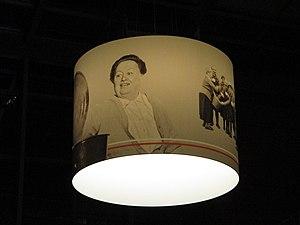
Halles de Lyon-Paul Bocuse
Les Halles de Lyon Paul Bocuse ou La Halle ou parfois le ventre de Lyon sont des halles de 1971, du 3e arrondissement de Lyon, en Auvergne-Rhône-Alpes. Ce marché couvert de 13 500 m², d'une soixantaine de commerçants et restaurants, est un des hauts-lieux emblématiques de la cuisine lyonnaise, dédié aux mères lyonnaises, et au célèbre chef cuisinier emblématique lyonnais 3 étoiles au Guide Michelin Paul Bocuse.
Eugénie Brazier, surnommée la mère Brazier, née le 12 juin 1895 à La Tranclière et morte le 2 mars 1977 à Sainte-Foy-lès-Lyon, est une chef cuisinière française. Fondatrice du restaurant la Mère Brazier, c'est une des « mères » emblématiques des bouchons lyonnais.
La rue Eugénie-Brazier est une rue située dans le 1ᵉʳ arrondissement de Lyon qui intersecte la rue Royale.